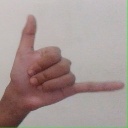
अक्षर: द